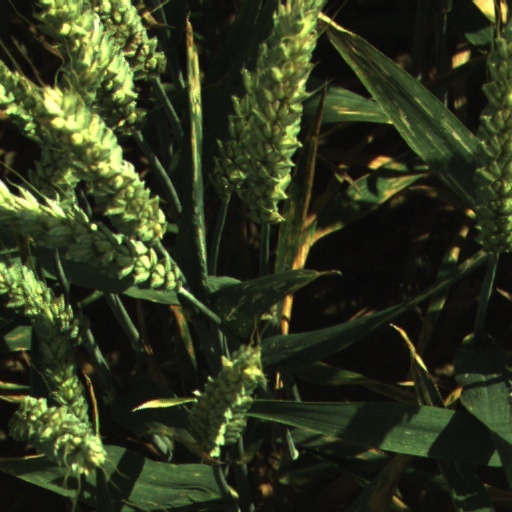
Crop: wheat